Tongva

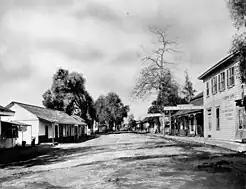
Mission Road in San Gabriel (1880). San Gabriel township remained the center of Gabrieleño life into the 20th century.

The mission period ended in 1834 with secularization under Mexican rule. Some "Gabrieleño" were absorbed into Mexican society as a result of secularization, which emancipated the neophytes. Tongva and other California Natives largely became workers while former Spanish elites were granted huge land grants. Land was systemically denied to California Natives by "Californio" land-owning men. In the Los Angeles basin area, only 20 former neophytes from San Gabriel Mission received any land from secularization. What they received were relatively small plots of land. A "Gabrieleño" by the name of Prospero Elias Dominguez was granted a 22-acre plot near the mission while Mexican authorities granted the remainder of the mission land, approximately 1.5 million acres, to a few colonist families. In 1846, it was noted by researcher Kelly Lytle Hernández that 140 Gabrieleños signed a petition demanding access to mission lands and that "Californio" authorities rejected their petition.